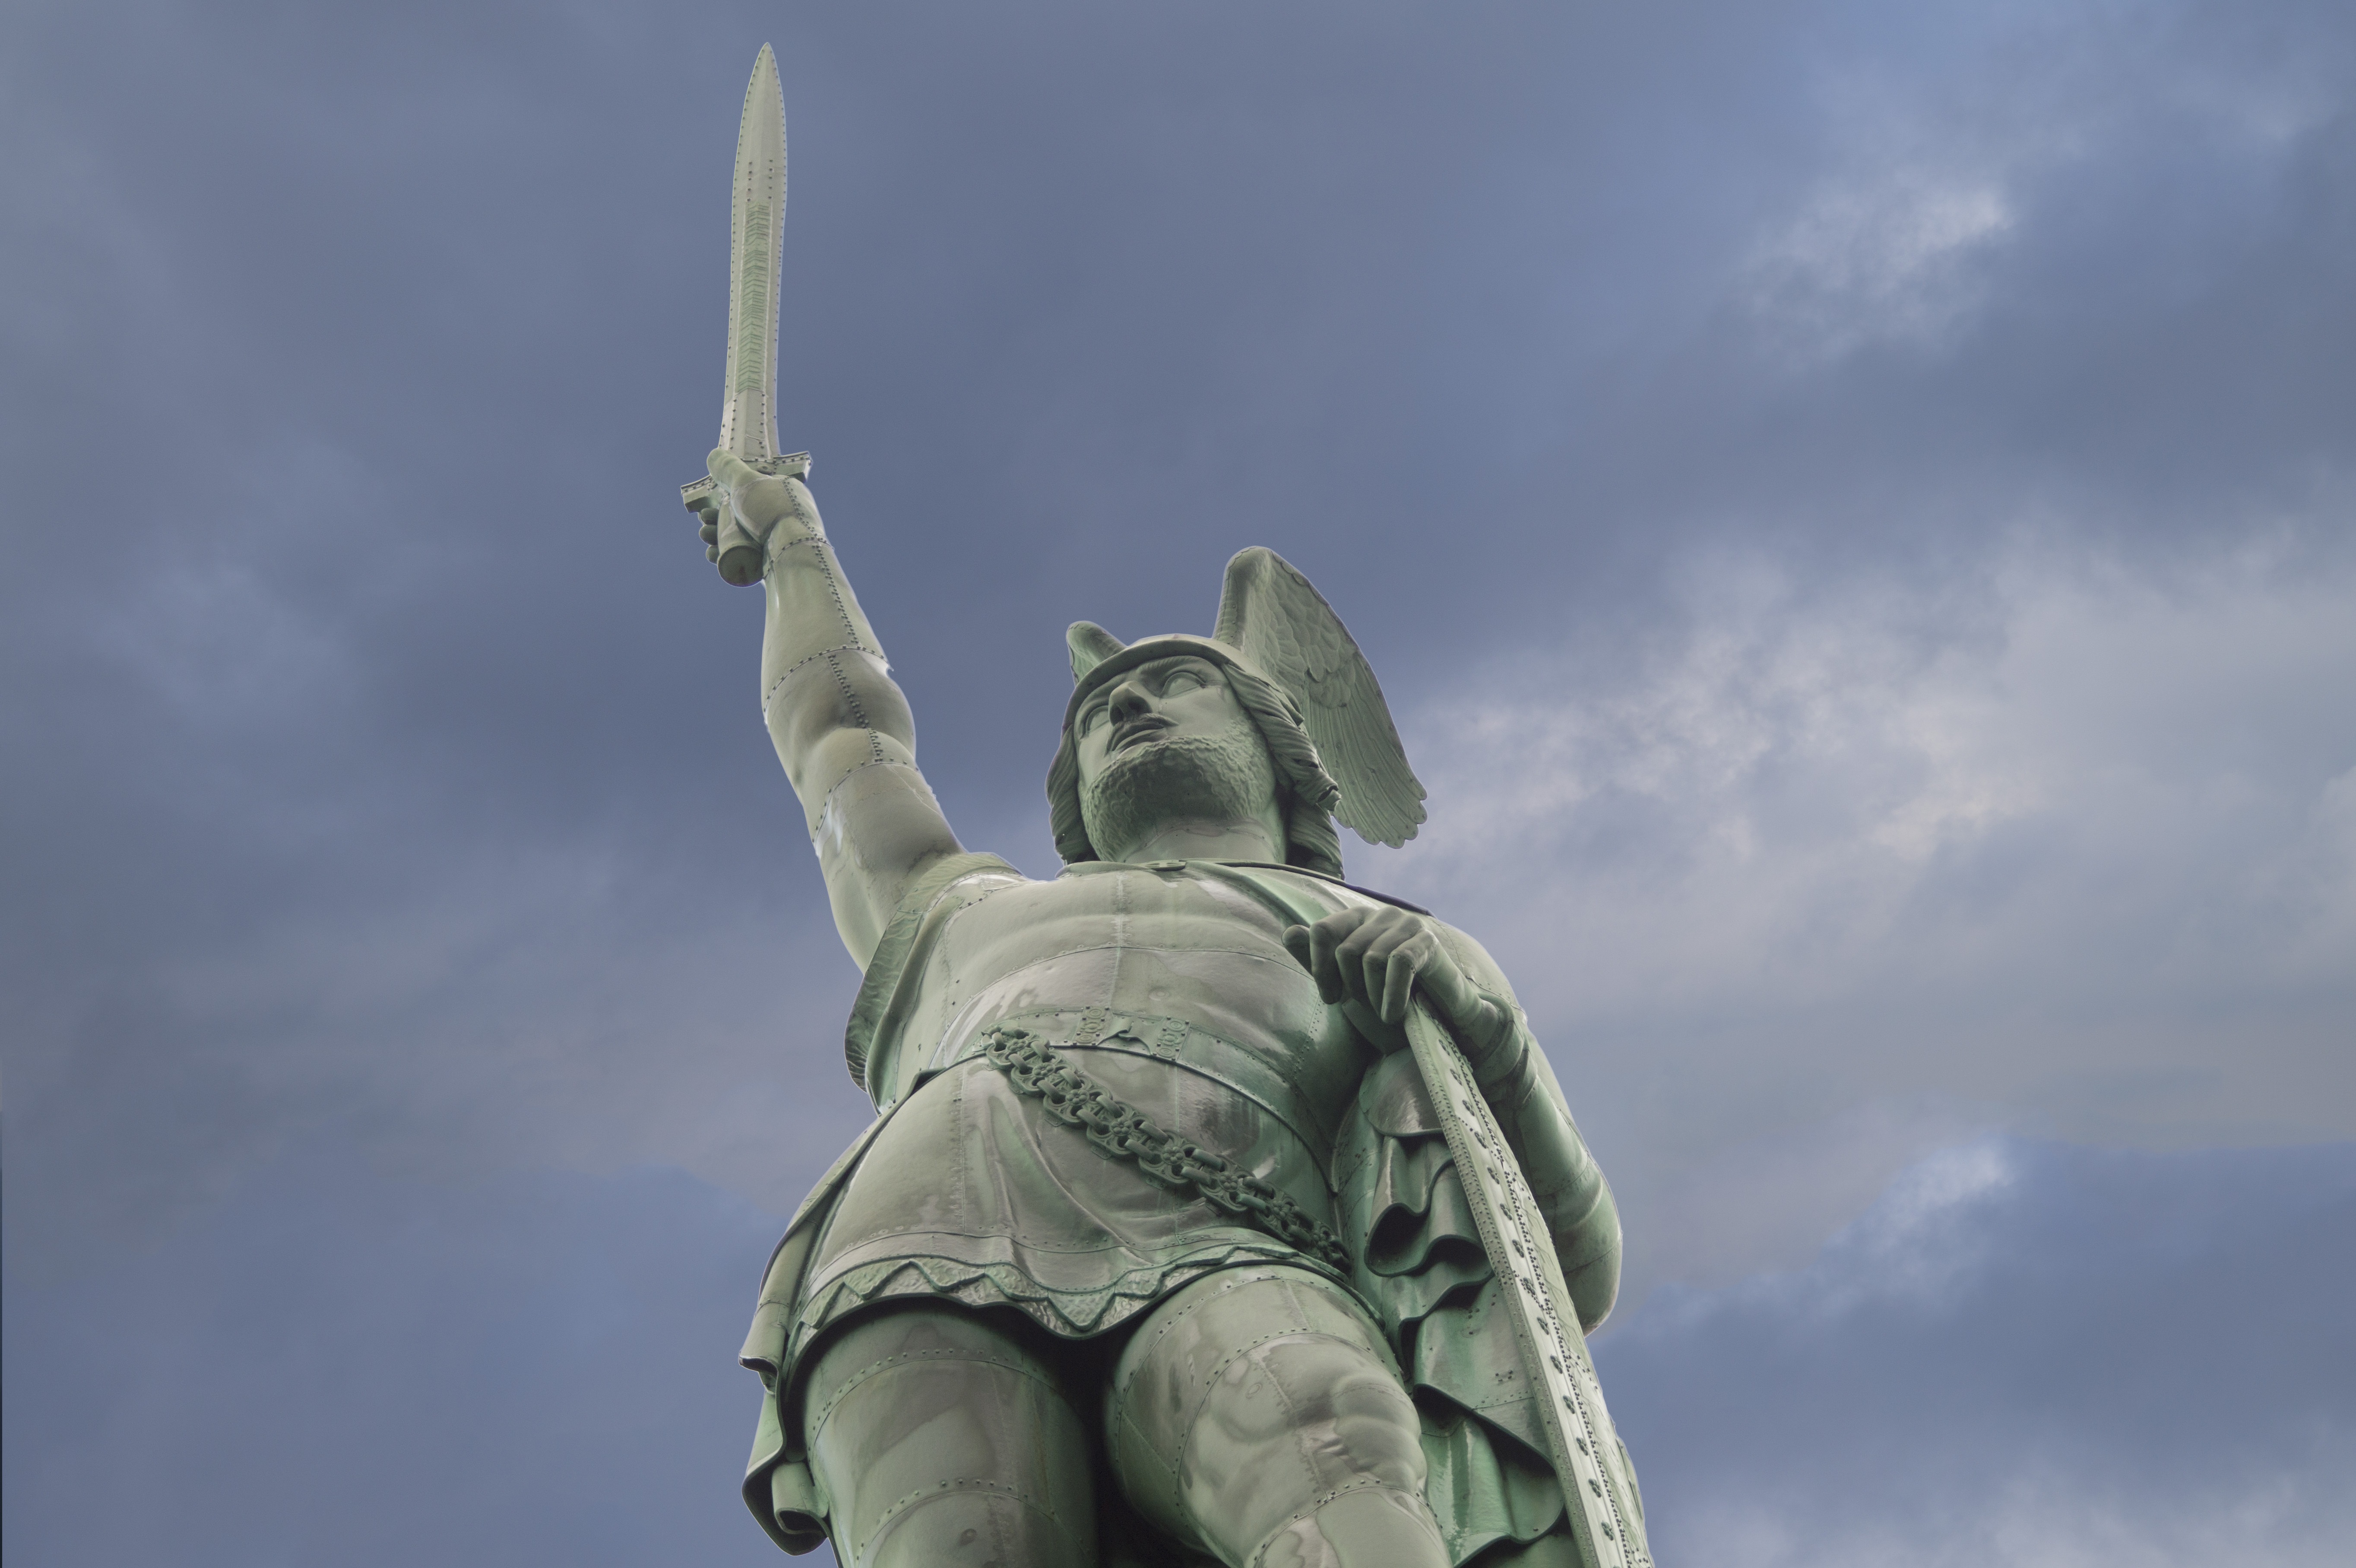
sky, stone, monument, statue, tourism, sword, sculpture, art, rome, screenshot, hermann memorial, germane, atmosphere of earth, teuteburg